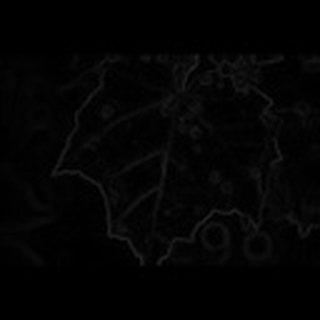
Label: cotton_target_spot